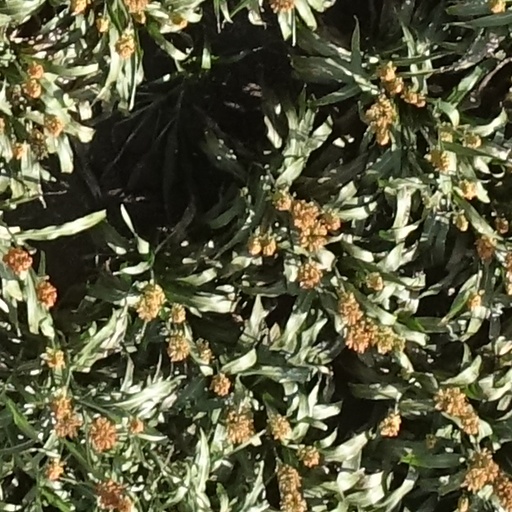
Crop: sorghum